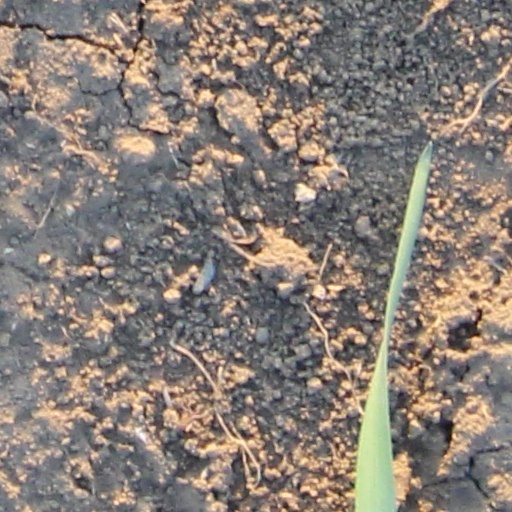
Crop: wheat